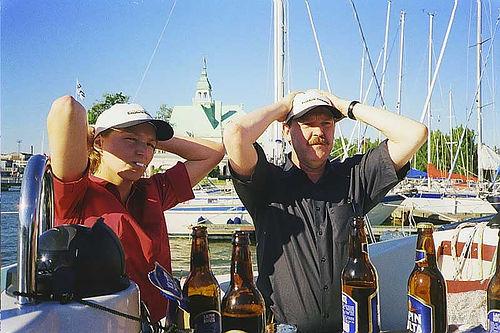
Weather: sun or clear